Vehicle registration plate

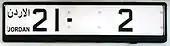
Jordanian private vehicle registration plate

Macau local registration plates follow the Portuguese pre-1992 system of colour and sequence. Plates have a black background with white numbers. Numbering system starts from M, and then one letter, and then 4 numbers, and separated by "-", e.g. MA-12-34. Earlier numbers will only have M instead of MA or MB or MC, etc.